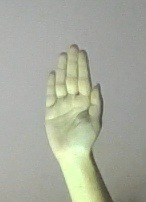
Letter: seen